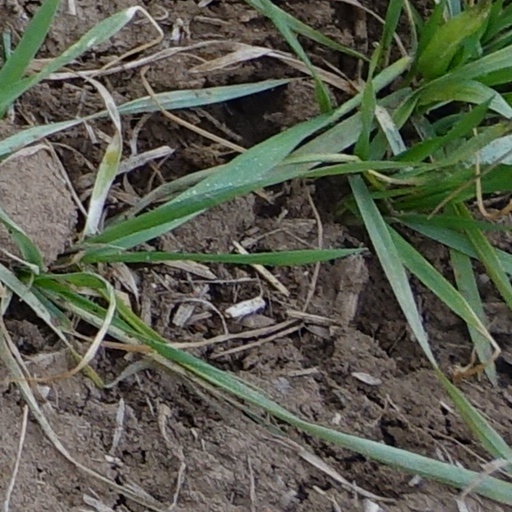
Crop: wheat